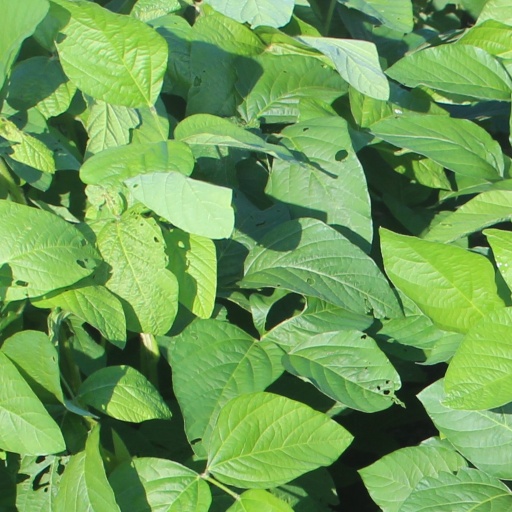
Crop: soybean